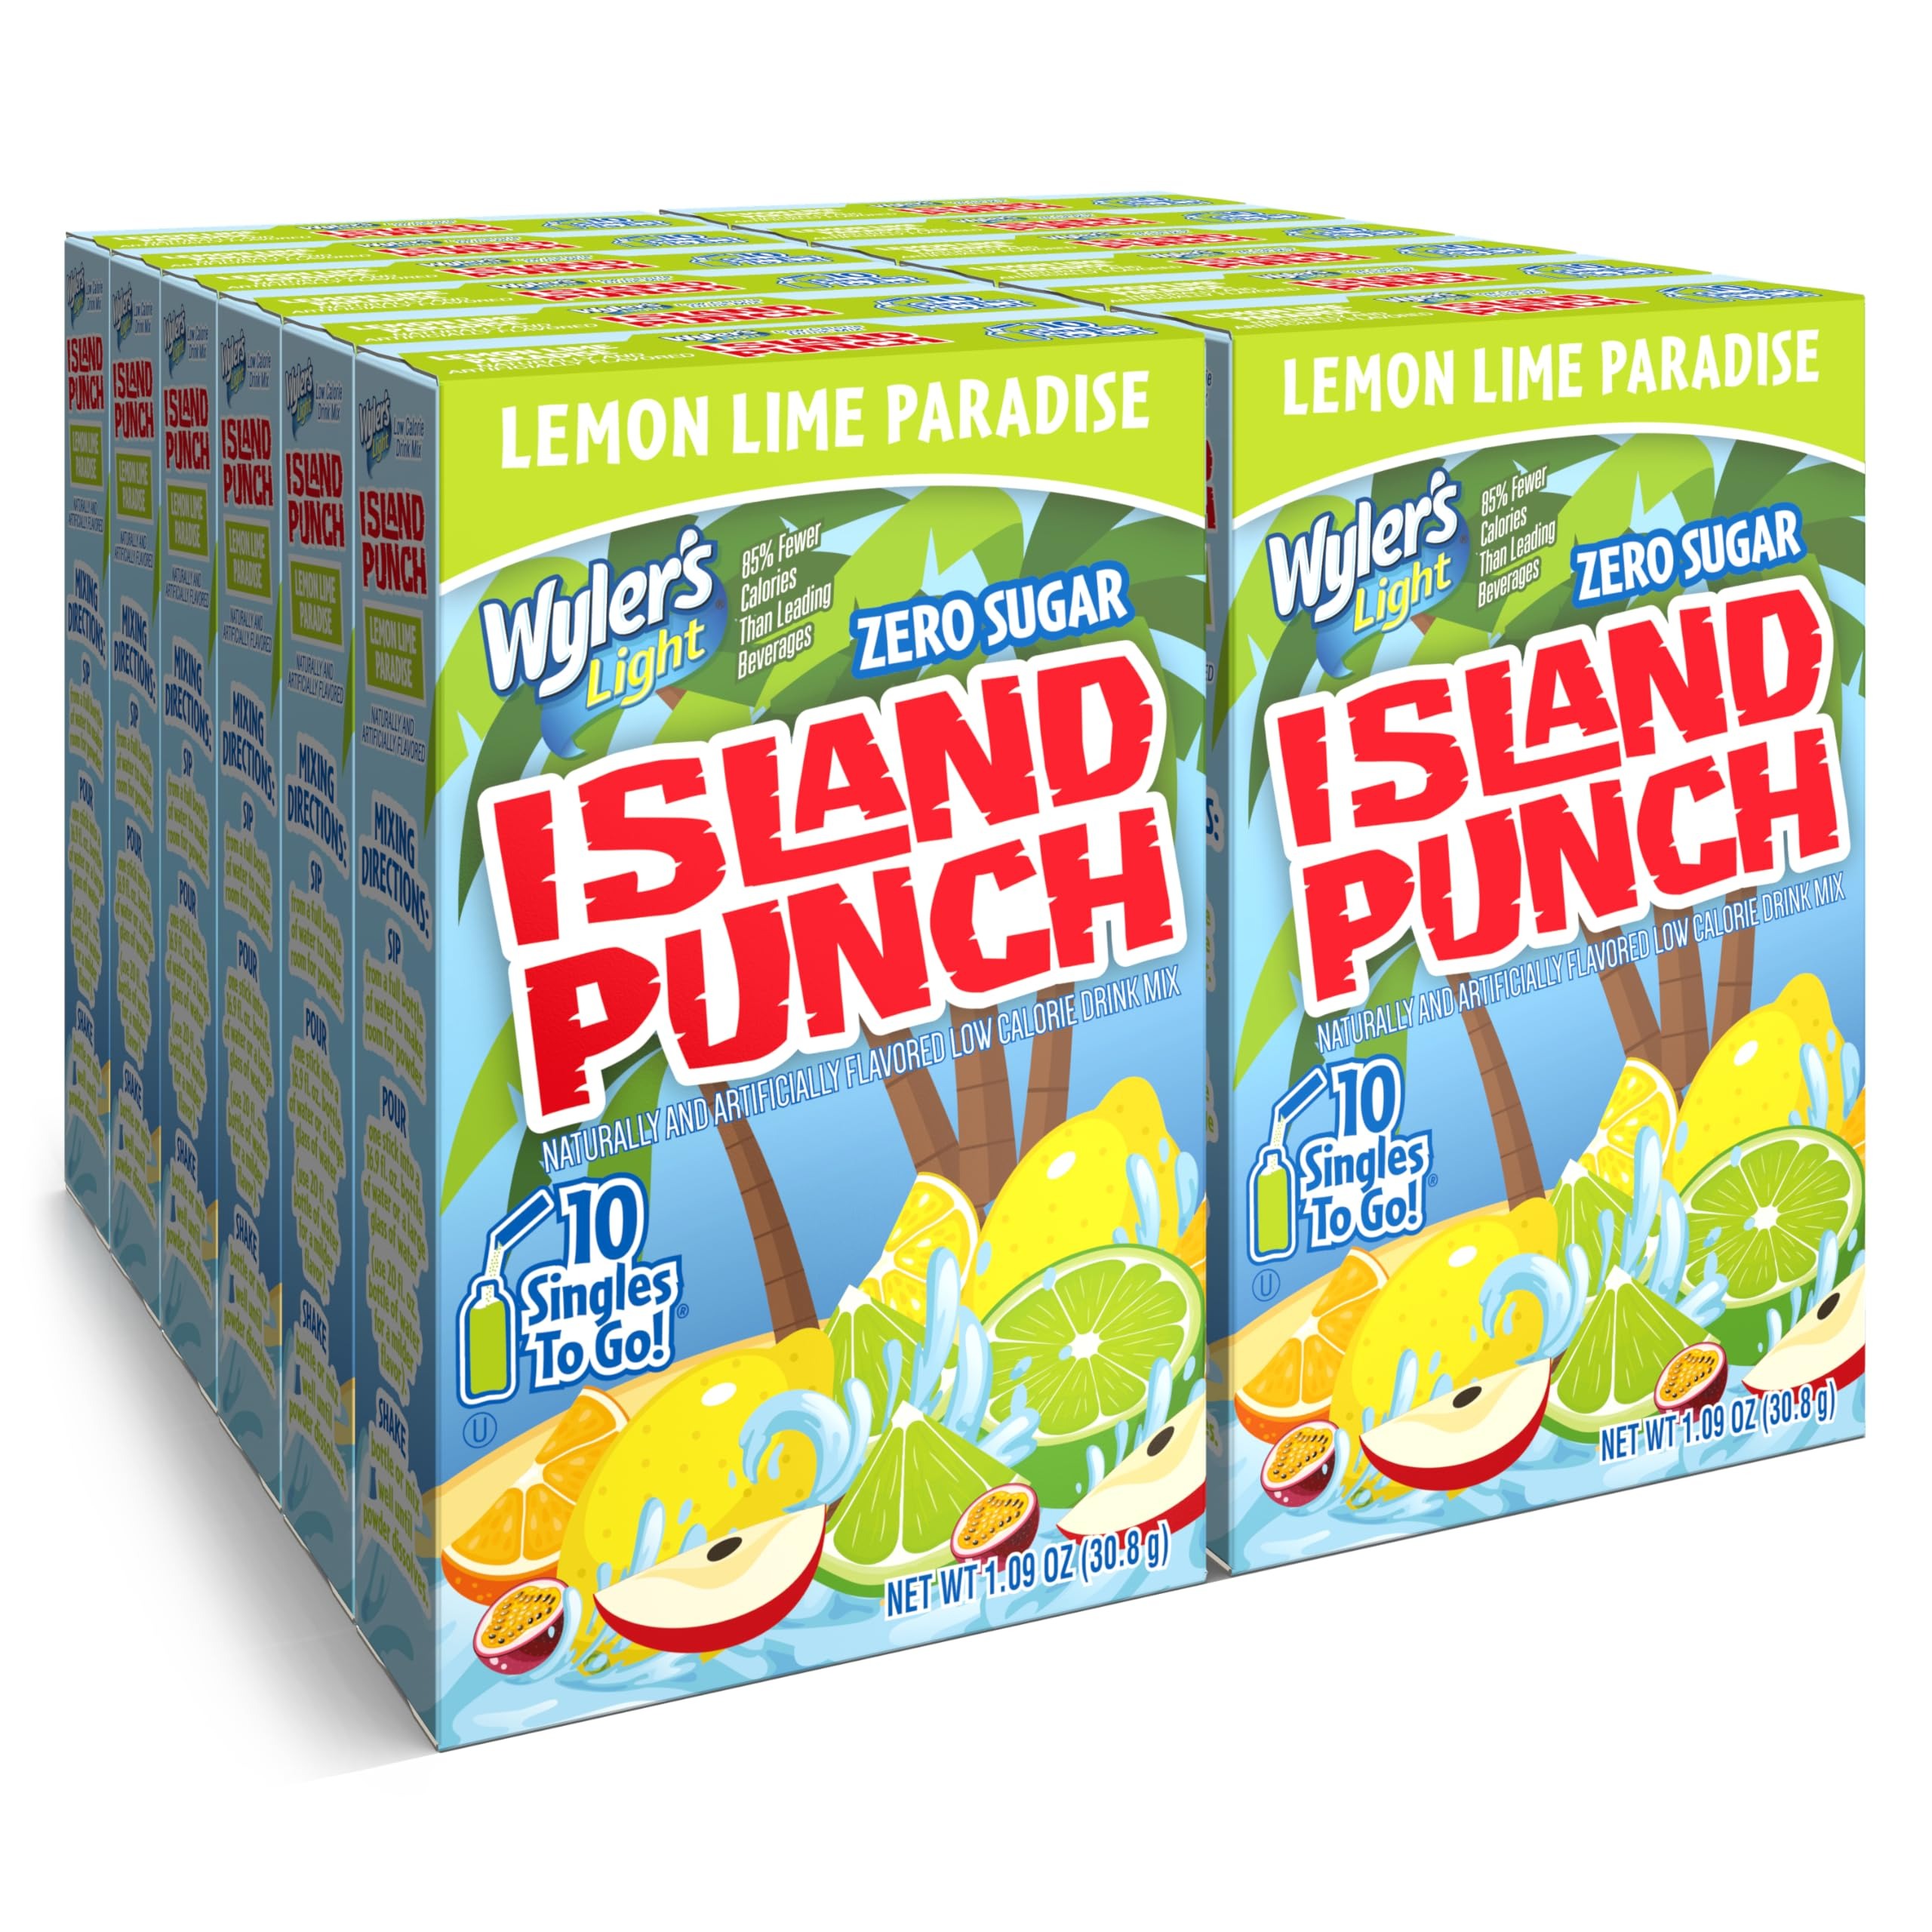
Item Name: Wyler’s Light Island Punch Singles To Go, Lemon Lime Paradise, 10-Count per Box (12 Pack) – Low Calorie Powdered Drink Mixes, Caffeine Free, Gluten Free, and Zero Sugar, 120 Total Powder Packets
Bullet Point 1: TROPICAL FLAVOR – Flavor surrounded by water! Island Punch Singles To Go by Wyler’s Light are here to make hydration taste great so you can treat your family to the taste of tropical escape – anytime, anywhere!
Bullet Point 2: CONVENIENT – Now you can enjoy the refreshing taste of Wyler’s Light Island Punch at the gym, at work, in your car or whenever you go. They are perfectly portioned powdered drink mixes for your on-the-go convenience.
Bullet Point 3: ZERO SUGAR – Wyler’s Light Island Punch Singles To Go are caffeine free, gluten free, and sugar free drink mixes. Plus, they are an excellent source of vitamin C.
Bullet Point 4: CHOOSE FROM 5 FLAVORS – Choose from 5 tropical flavors including Fruity Red Punch, Purple Berry Wave, Green Tropical Dream, Blue Ocean Breeze, and Radical Lemon Berry.
Bullet Point 5: CHOOSE FROM 5 FLAVORS – Choose from 5 tropical flavors including Fruity Red Punch, Purple Berry Wave, Green Tropical Dream, Blue Ocean Breeze, and Radical Lemon Berry.
Value: 5.24
Unit: Ounce

Price: 27.775